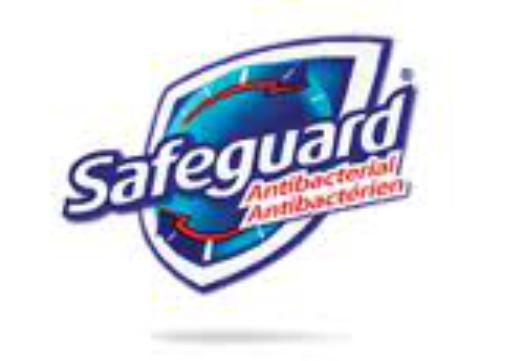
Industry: Necessities